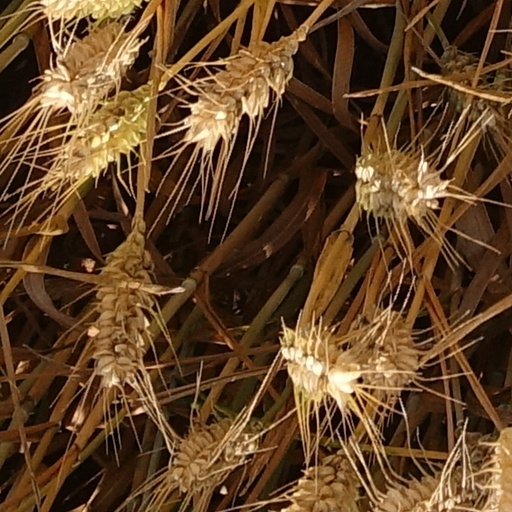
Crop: wheat